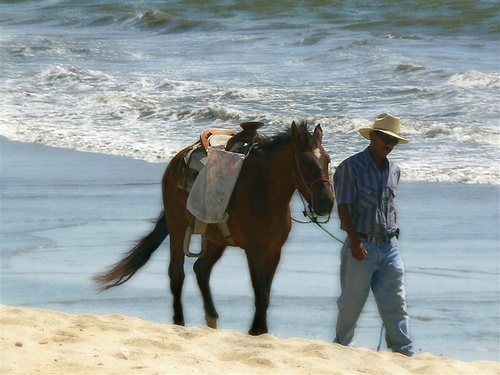
A man in a hat is walking a horse on the beach.
A horse and man walking near a shoreline.
A man walking with a horse on the beach.
A man in hat walking a horse on a beach.
A person that is walking a horse on the beach.